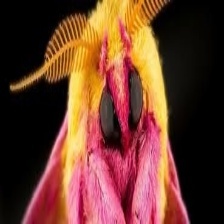
Species: ROSY MAPLE MOTH